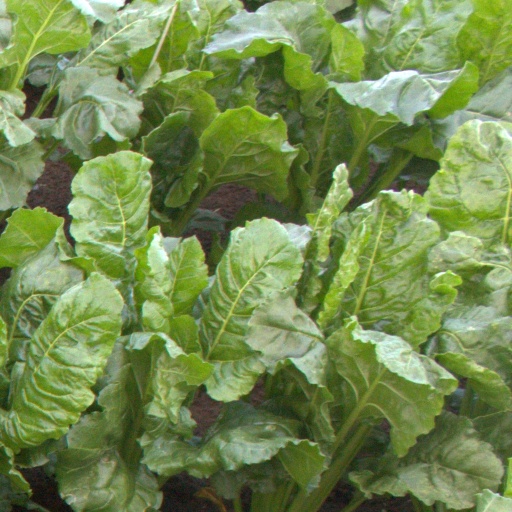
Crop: sugar beet